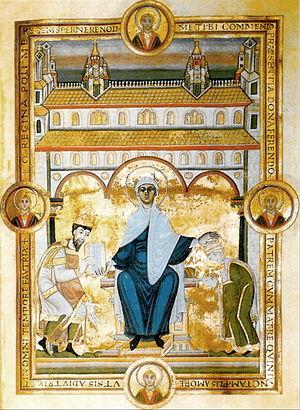
L'enluminure ottonienne est l'art de décorer les livres qui s'est développé en Germanie et dans le nord de l'Italie du milieu du Xᵉ siècle avec l'avènement d'Otto Iᵉʳ au milieu du XIᵉ siècle et la fin du règne de Henri III. Héritier de l'enluminure carolingienne, elle développe un style original qui disparait pour laisser place à l'enluminure romane au cours du XIᵉ siècle.
Le Codex aureus Escorialensis ou Codex aureus Spirensis est un manuscrit sur parchemin de vélin commandé par l'empereur Henri III en 1046. Cet évangéliaire est conservé à la Bibliothèque royale de l'Escurial en Espagne, sous la cote Codex Vitrinas 17. C'est un chef-d'œuvre de l'époque de l'enluminure ottonienne.
Février :
Ildebrando de Soana, né vers 1015/1020 et mort le 25 mai 1085 à Salerne, est un moine bénédictin toscan qui devient en 1073 le 157ᵉ évêque de Rome et pape sous le nom de Grégoire VII, succédant à Alexandre II. Connu parfois comme le moine Hildebrand, il est le principal artisan de la réforme grégorienne, tout d'abord en tant que conseiller du pape Léon IX et de ses successeurs, puis sous son propre pontificat.
Guillaume V d'Aquitaine dit le Grand, né vers 969, mort le 31 janvier 1030 à l'abbaye de Maillezais, est comte de Poitiers et duc d'Aquitaine.
Henri IV fut empereur du Saint-Empire de 1084 à 1105. Il appartient à la dynastie des Saliens.
Henri III dit le Noir, né le 28 octobre 1017 et mort le 5 octobre 1056, prince de la dynastie franconienne, fils de l'empereur Conrad II le Salique et de Gisèle de Souabe, est élu roi des Romains en 1039 et couronné empereur des Romains en 1046.
Agnès de Poitou, est née entre 1020 et 1030 et morte le 14 décembre 1077 à Rome.
Le Saint-Empire romain est un regroupement politique, aujourd'hui disparu, de terres d’Europe occidentale et centrale au Moyen Âge, dirigé par un souverain arborant le titre d'« empereur des Romains ». Il se considérait, de sa fondation au Xᵉ siècle jusqu'à sa suppression au début du XIXᵉ siècle par Napoléon, comme le continuateur de l’empire d’Occident des Carolingiens et, au-delà, de l’Empire romain. L’adjectif Saint fut rajouté pour sa part sous le règne de Frédéric Barberousse pour légitimer le pouvoir de manière divine.